Treaty 7

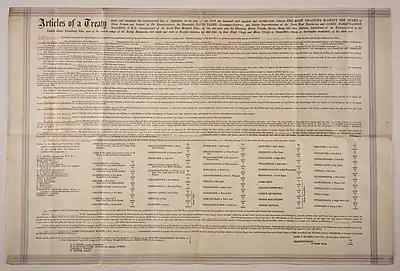
Presentation copy of the original Treaty 7. Printed on parchment. Text in black and red; blue and red border. Sourced from the Bruce Peel Special Collections at University of Alberta Library.

In the late 1800s, five Indigenous nations were situated along the southern parts of western Canada. These were the Siksika (Blackfoot), Kainai (Blood), Piikani (Peigan), Stoney-Nakoda, and Tsuut’ina (Sarcee). These five Nations owned their lands and used them for hunting grounds, as well as for settlement areas. Their territories started as far south as southern Alberta and Saskatchewan, and northern Montana. They were nomadic populations, and freely followed the buffalo herds from which they gained many of their resources, which they used to sustain themselves. Buffalo were the foundation of not only the economy of the people of the plains but also of their culture and way of life. The buffalo provided the people of the plains with food, clothing and warmth, fuel, and sacred objects. Unfortunately, due to over-hunting in the plains, the buffalo populations would come to be greatly diminished, and by 1879, the buffalo could no longer be found in any significant numbers across the plains. This lead the people to pursue other ways of life in search of new sources of food.